Heinkel He 112

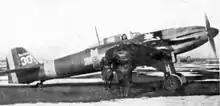
A Heinkel He 112 in ARR Romanian livery at Focșani airport in the end of 1942.

Germany looked on Romania as an important supplier of war materials notably oil and grain. Looking to secure Romania as an ally, throughout the middle of the 1930s, Germany applied increasing pressure in a variety of forms, best summed up as the "carrot and stick" approach. The carrot came in the form of generous trade agreements for a variety of products and by the late 1930s, Germany formed about ½ of all of Romania's trade. The stick came in the form of Germany siding with Romania's enemies in various disputes.